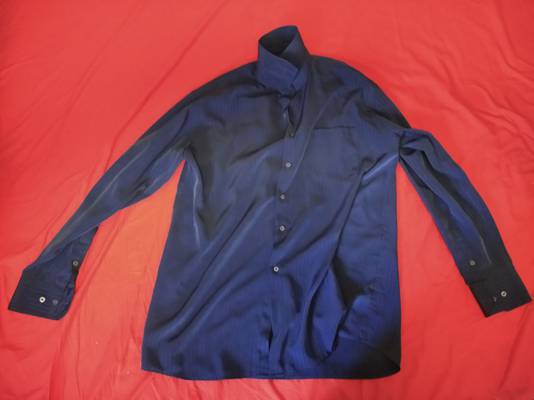
Waste category: clothes